Bruce Allen (American football)

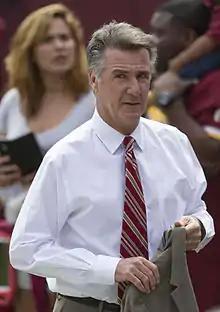
Allen in 2015

Bruce Gerald Allen (born October 26, 1956) is an American former professional football executive. He served as general manager in the National Football League (NFL) for the Tampa Bay Buccaneers from 2004 to 2008 and the Washington Redskins from 2010 to 2019. He first joined the NFL as a senior executive with the Oakland Raiders in 1995.